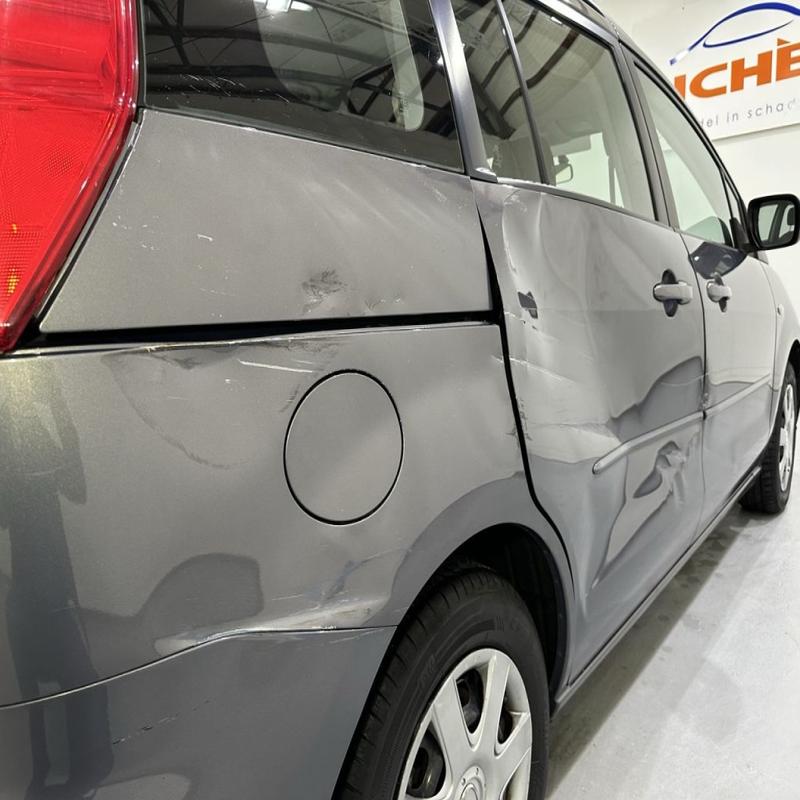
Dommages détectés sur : porte arrière droite, aile arrière droite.
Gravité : mineur